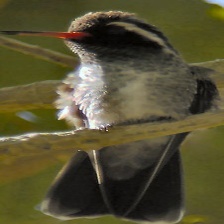
Species: WHITE EARED HUMMINGBIRD
Scientific name: BASILINNA LEUCOTIS
ImageNet parent category: hummingbird